Early Cuban bands

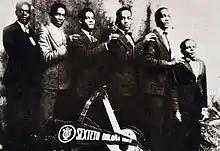
"Sexteto Boloña" 1926. L>R in photograph: José Vega Chacón (guitar, 2nd voice), unknown (maracas, 1st voice), José Manuel Incharte 'El Chino' (bongó), Abelardo Barroso (sonero, claves), 'Tabito' (double bass), Alfredo Boloña (tres, leader).

In 1915 Alfredo Boloña Jimenez formed a son group in Havana. He played the marimbula, the "bongó" and the guitar at different times and, despite his physical limitations (dwarfism), he was a force in Cuban music for half a century. His first group was Hortensia Valerón (vocalist), Manuel Menocal (tres), Manuel Corona (guitar), Victoriano Lopéz (maracas) and Joaquín Velasquéz (bongó).